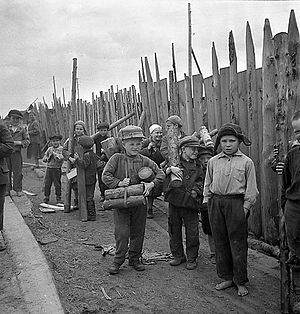
Østkarelske koncentrationslejre
Russiske børn fra Østkarelen i en finsk koncentrationslejr indsamler brænde. Russerne blev betragtet som upålidelige og blev holdt interneret under krigen.
De østkarelske koncenttrationslejre var særlige interneringslejre i de områder af Sovjetunionen, der var besat af Finland under Fortsættelseskrigen. Lejrene blev organiseret af den finske militæradministrations øverstkommanderende Carl Gustaf Mannerheim. Lejrene havde som formål at tilbageholde lejrfangerne for en fremtidig udveksling med finsktalende fra Rusland. Dødeligheden blandt fangerne i lejrene var høj på grund af hungersnød og sygdomme.